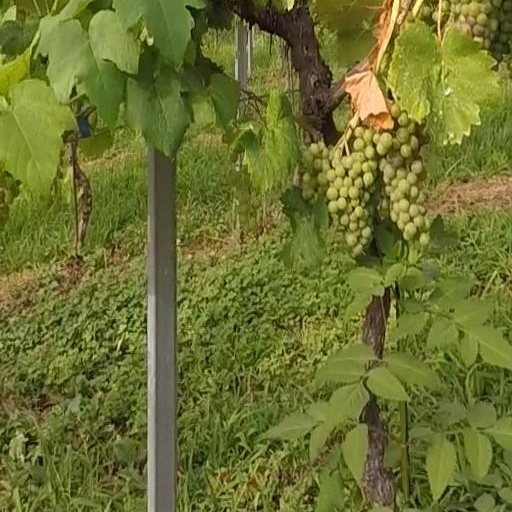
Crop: grape